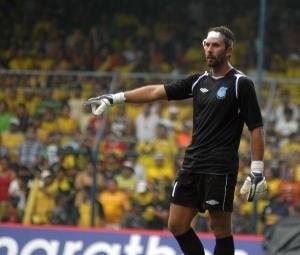
Marcelo Ramón Elizaga Ferrero, ou simplement Marcelo Elizaga, né le 19 avril 1972 à Morón en Argentine, est un footballeur international équatorien d'origine argentine au poste de gardien de but.